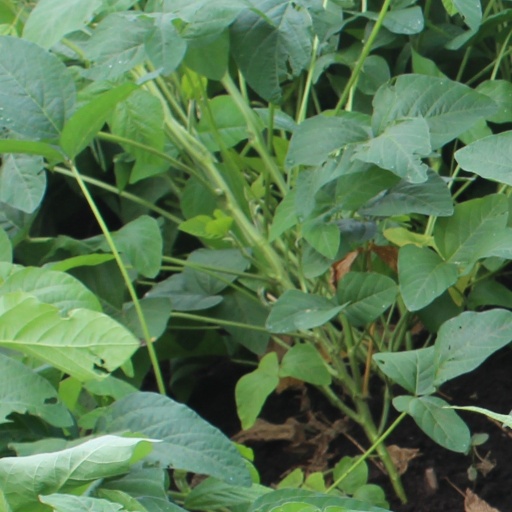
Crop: soybean